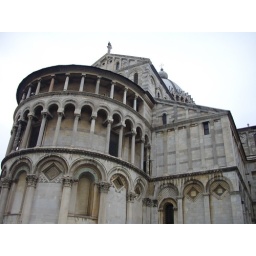
another building in the vicinity of the tower of piza